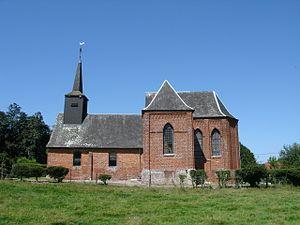
Église de Lugy
Lugy est une commune française située dans le département du Pas-de-Calais en région Hauts-de-France.